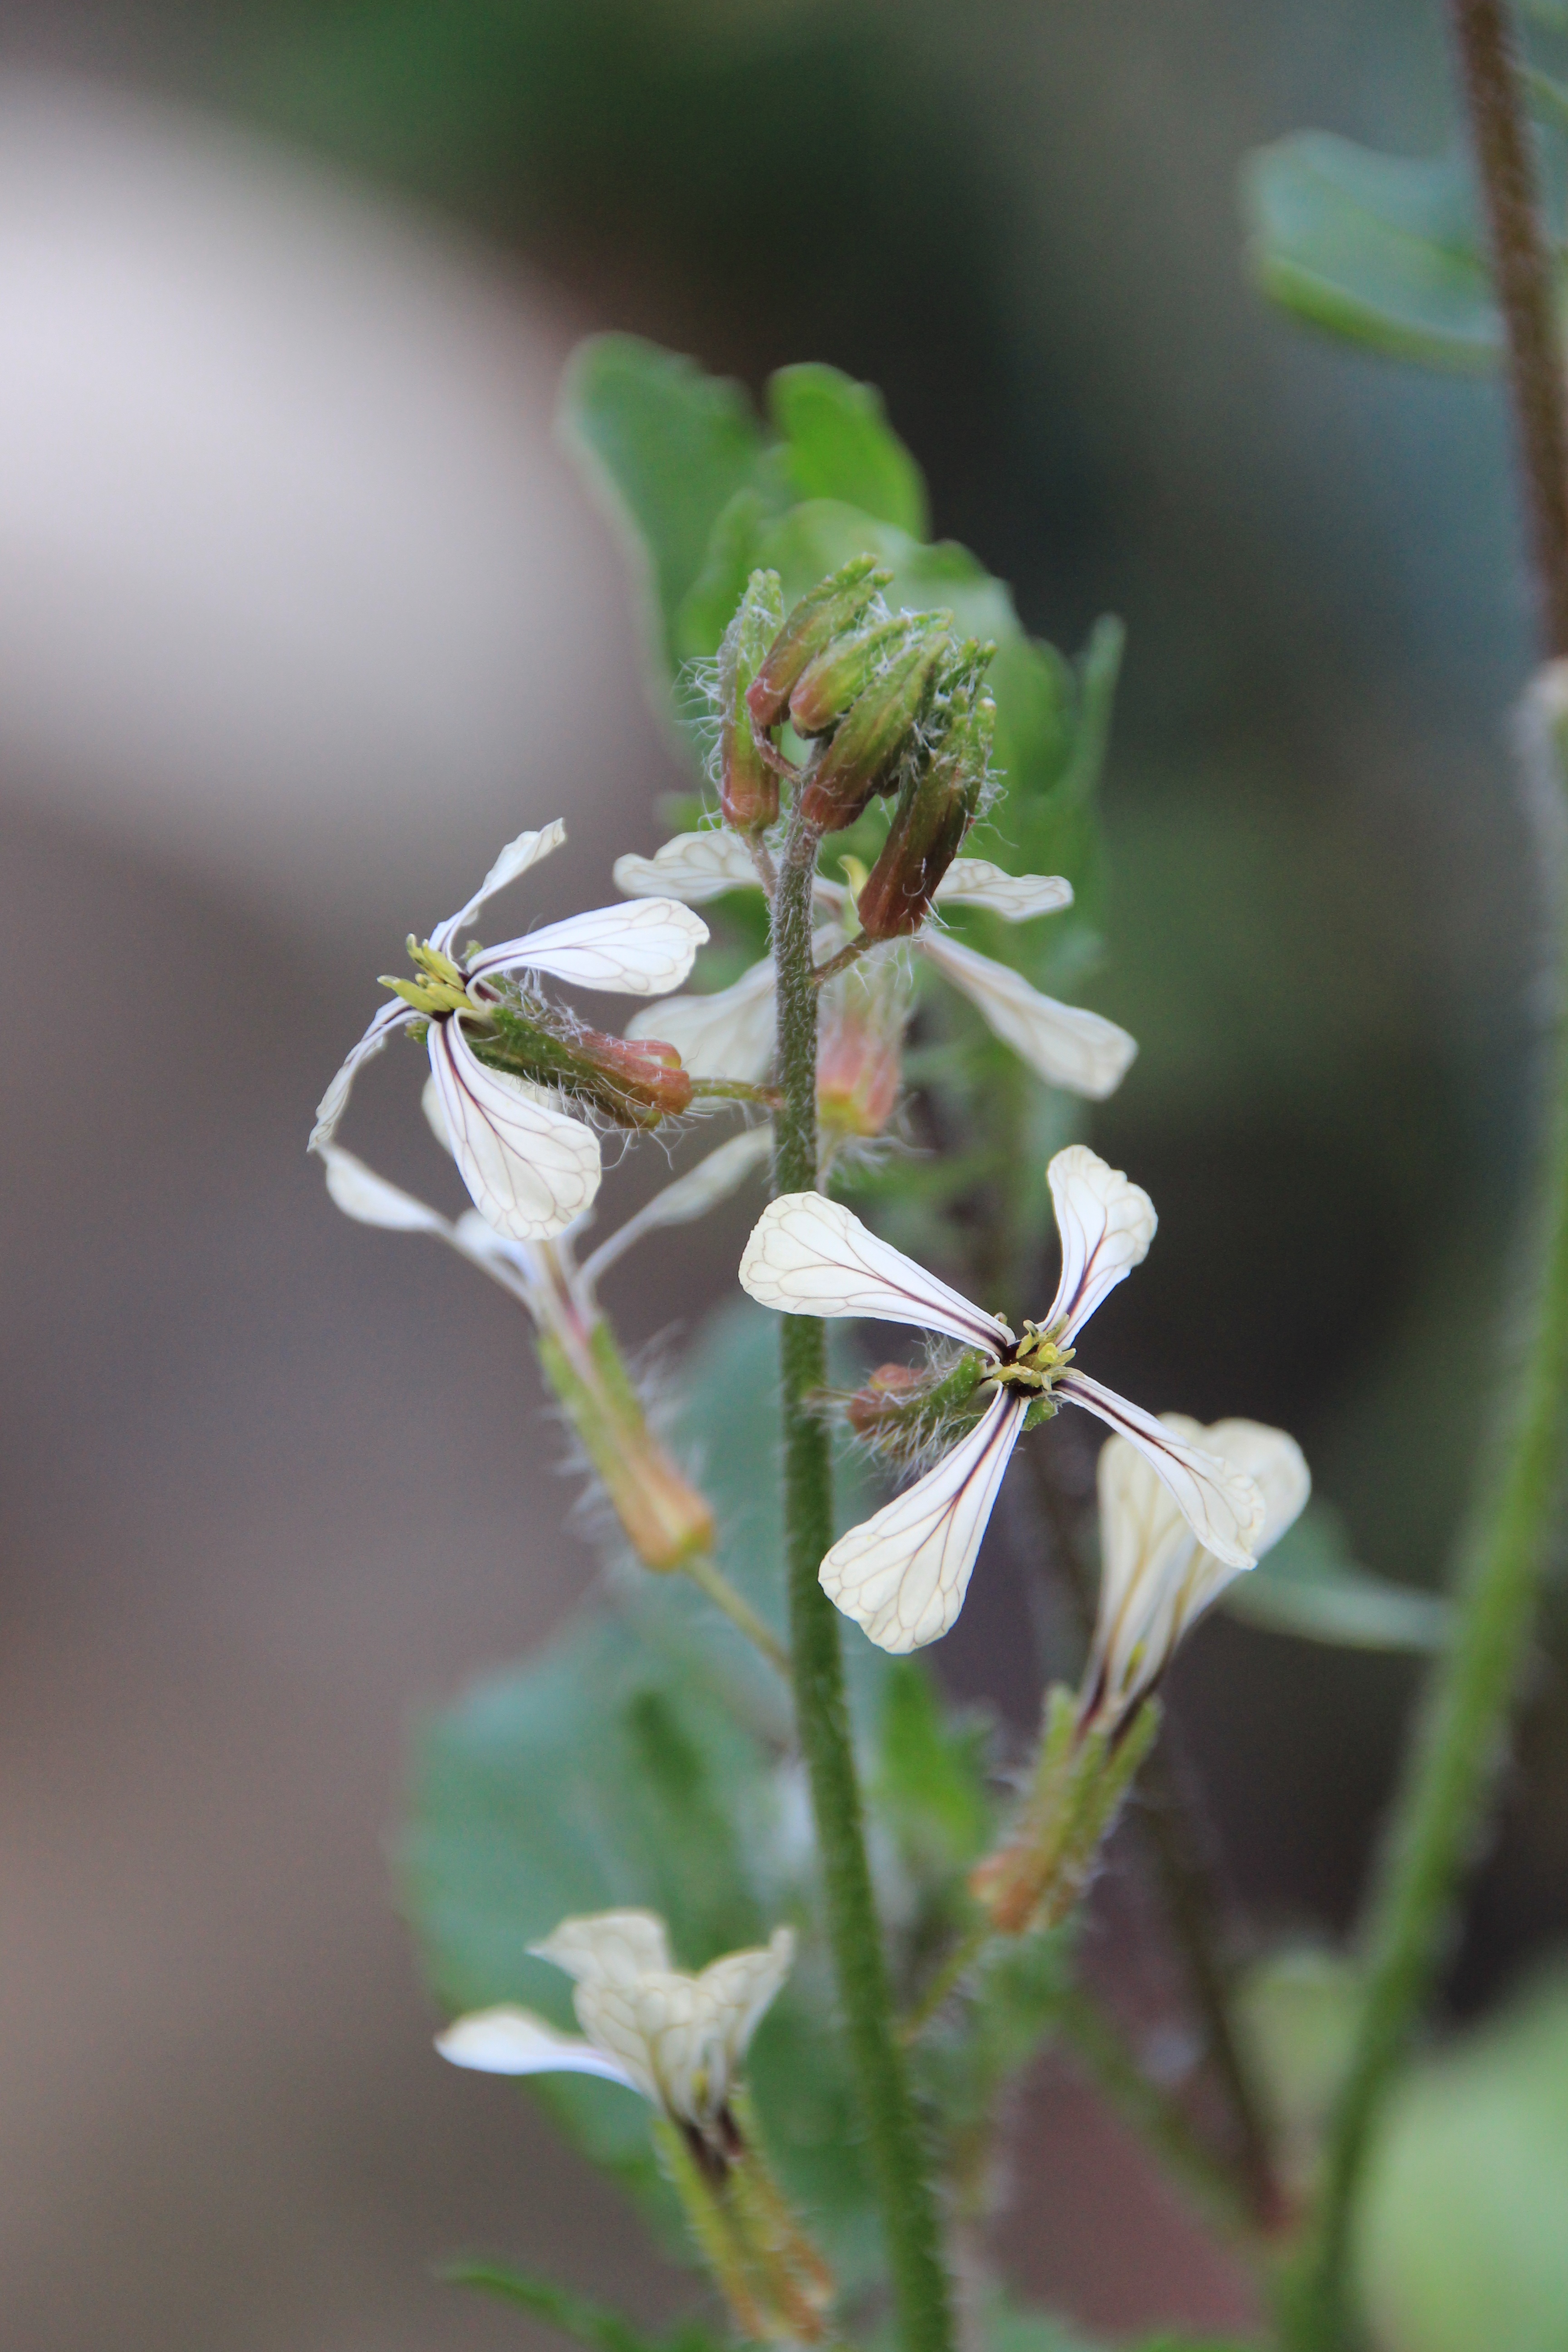
nature, blossom, plant, leaf, flower, salad, green, produce, insect, botany, healthy, eat, flora, fauna, wildflower, flowers, close up, bud, brassicaceae, macro photography, flowering plant, arugula, arugula flowers, plant stem, land plant